One Child (TV series)

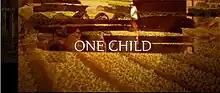
"One Child" title sequence

One Child is a 2014 BBC and Sundance TV drama miniseries. Following its initial two-night premiere on Sundance TV, it aired as part of the BBC's China season in 2016, where it was shown over three sixty-minute episodes. The series follows a girl called Mei Ashley (Katie Leung) who discovers that she has a brother, Li Jun (Sebastian So), that she never knew about and that he is due to be sentenced to death for a murder he did not commit.